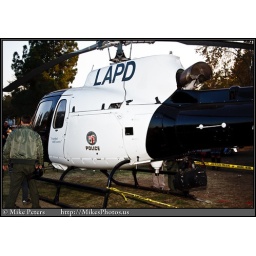
LAPD A-Star N662PD in the new black and white paint scheme @ San Fernando Valley Childrens Day